Iconostasis

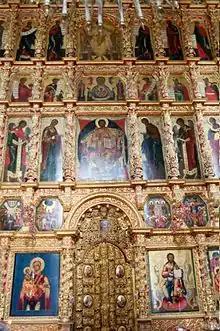
Mid-17th-century iconostasis at Ipatiev Monastery. To either side of the Holy Doors are Christ Pantokrator and the Theotokos; above them, the Great Feasts; above them, the Deesis; above that Prophets to either side of Our Lady of the Sign; above them the Apostles to either side of the Holy Trinity.

A number of guidelines or rubrics govern which icons are on which parts of the iconostasis, although there is some room for variation. In its fullest Slavic development, it comprised five tiers of icons: